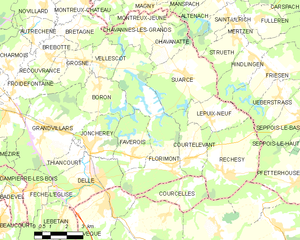
Carte des communes françaises Florimont